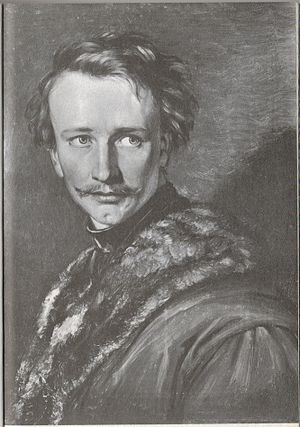
Christian Morgenstern (maler)
Christian Morgenstern ved Friedrich Dürck.
Christian Ernst Bernhard Morgenstern var en tysk maler og raderer, farfar til digteren Christian Morgenstern.